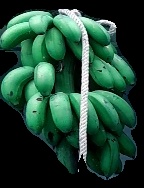
Variety: rasbale
Grade: grade2